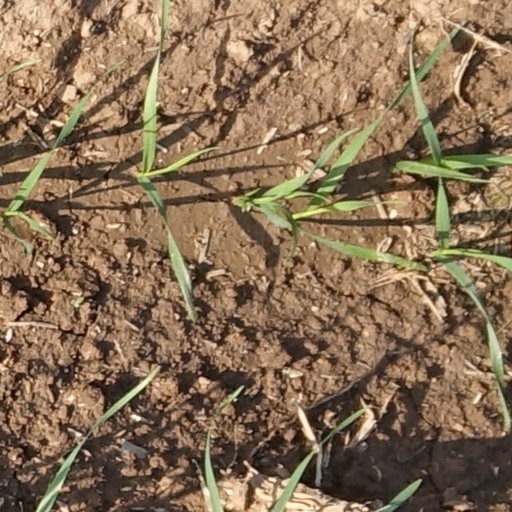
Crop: wheat